Shanghai French Concession

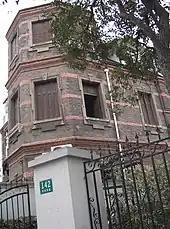
This building is an example of western style architecture in the Shanghai French Concession

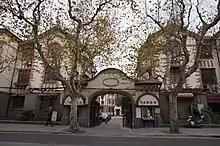
Clements Apartments on Rue Lafayette

While the French Concession began as a settlement for the French, it soon attracted residents of various nationalities.